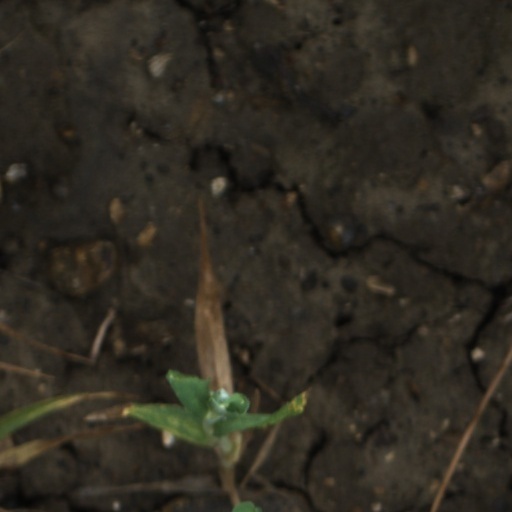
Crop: wheat